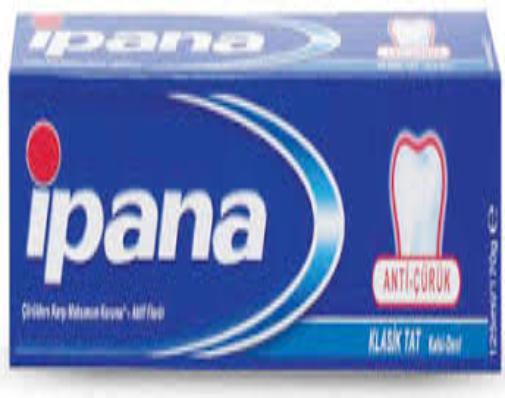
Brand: Ipana
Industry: Necessities